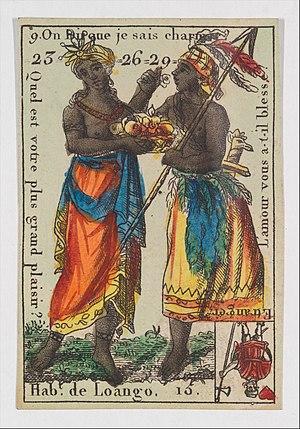
Le vicariat apostolique de Loango est un territoire de mission de l'Église catholique en Afrique centrale, créé par Léon XIII le 25 août 1883, d'abord sous le nom de vicariat apostolique du Congo français, par division du diocèse de San Salvador et du vicariat apostolique des Deux-Guinées. Divisé, sous le nom de Bas-Congo français, le 14 octobre 1890, il prend le nom de vicariat apostolique de Loango le 22 avril 1907, puis de vicariat apostolique de Pointe-Noire le 20 janvier 1949 et devient diocèse de Pointe-Noire le 14 septembre 1955.
L'Ancien port d'embarquement des esclaves de Loango est un site culturel de la république du Congo, inscrit sur la liste indicative du Patrimoine mondial de l'humanité depuis 2008.